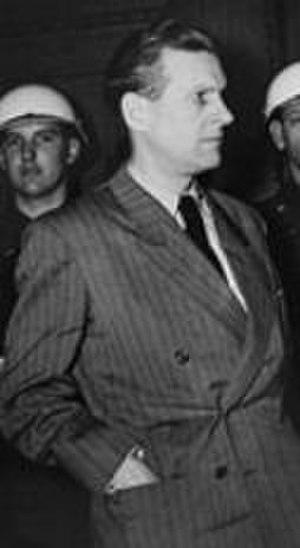
Le procès de Nuremberg intenté par les puissances alliées contre 24 des principaux responsables du Troisième Reich, accusés de complot, crimes contre la paix, crimes de guerre et crimes contre l'humanité, se tient du 20 novembre 1945 au 1ᵉʳ octobre 1946 dans le Palais de justice de Nuremberg et constitue la première mise en œuvre d'une juridiction pénale internationale.
Baldur von Schirach, né le 9 mai 1907 à Berlin et mort le 8 août 1974 à Kröv-an-der-Mosel, est un dignitaire du parti nazi, nommé par Hitler chef des Jeunesses hitlériennes, et le gauleiter de Vienne sous le Troisième Reich.
Kurt Gerstein est un ingénieur des mines allemand, militant chrétien anti-nazi, mais membre du parti hitlérien dès 1933, de la SA, puis de la Waffen-SS.